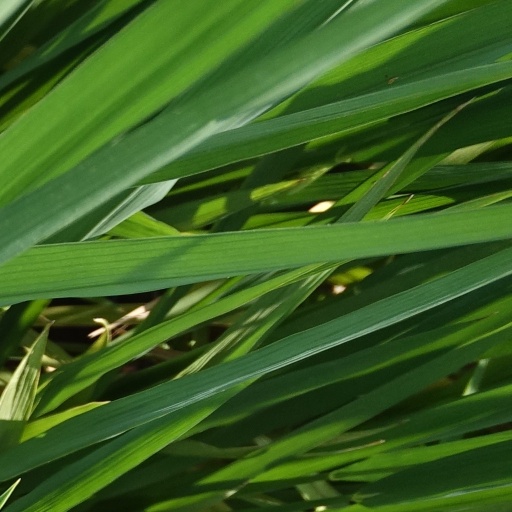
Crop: rice